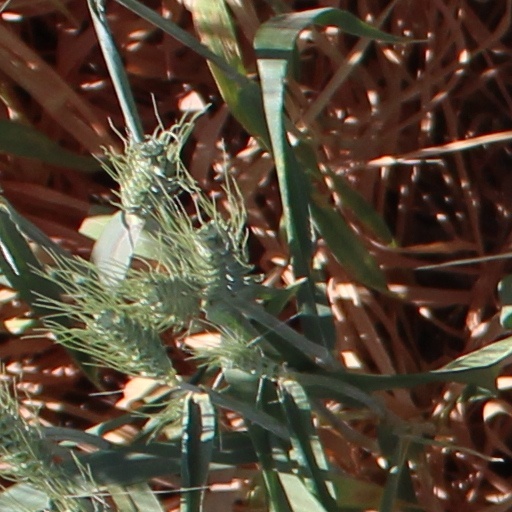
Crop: wheat